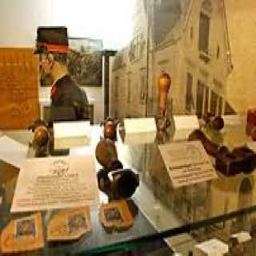
Liechtenstein PostalMuseum